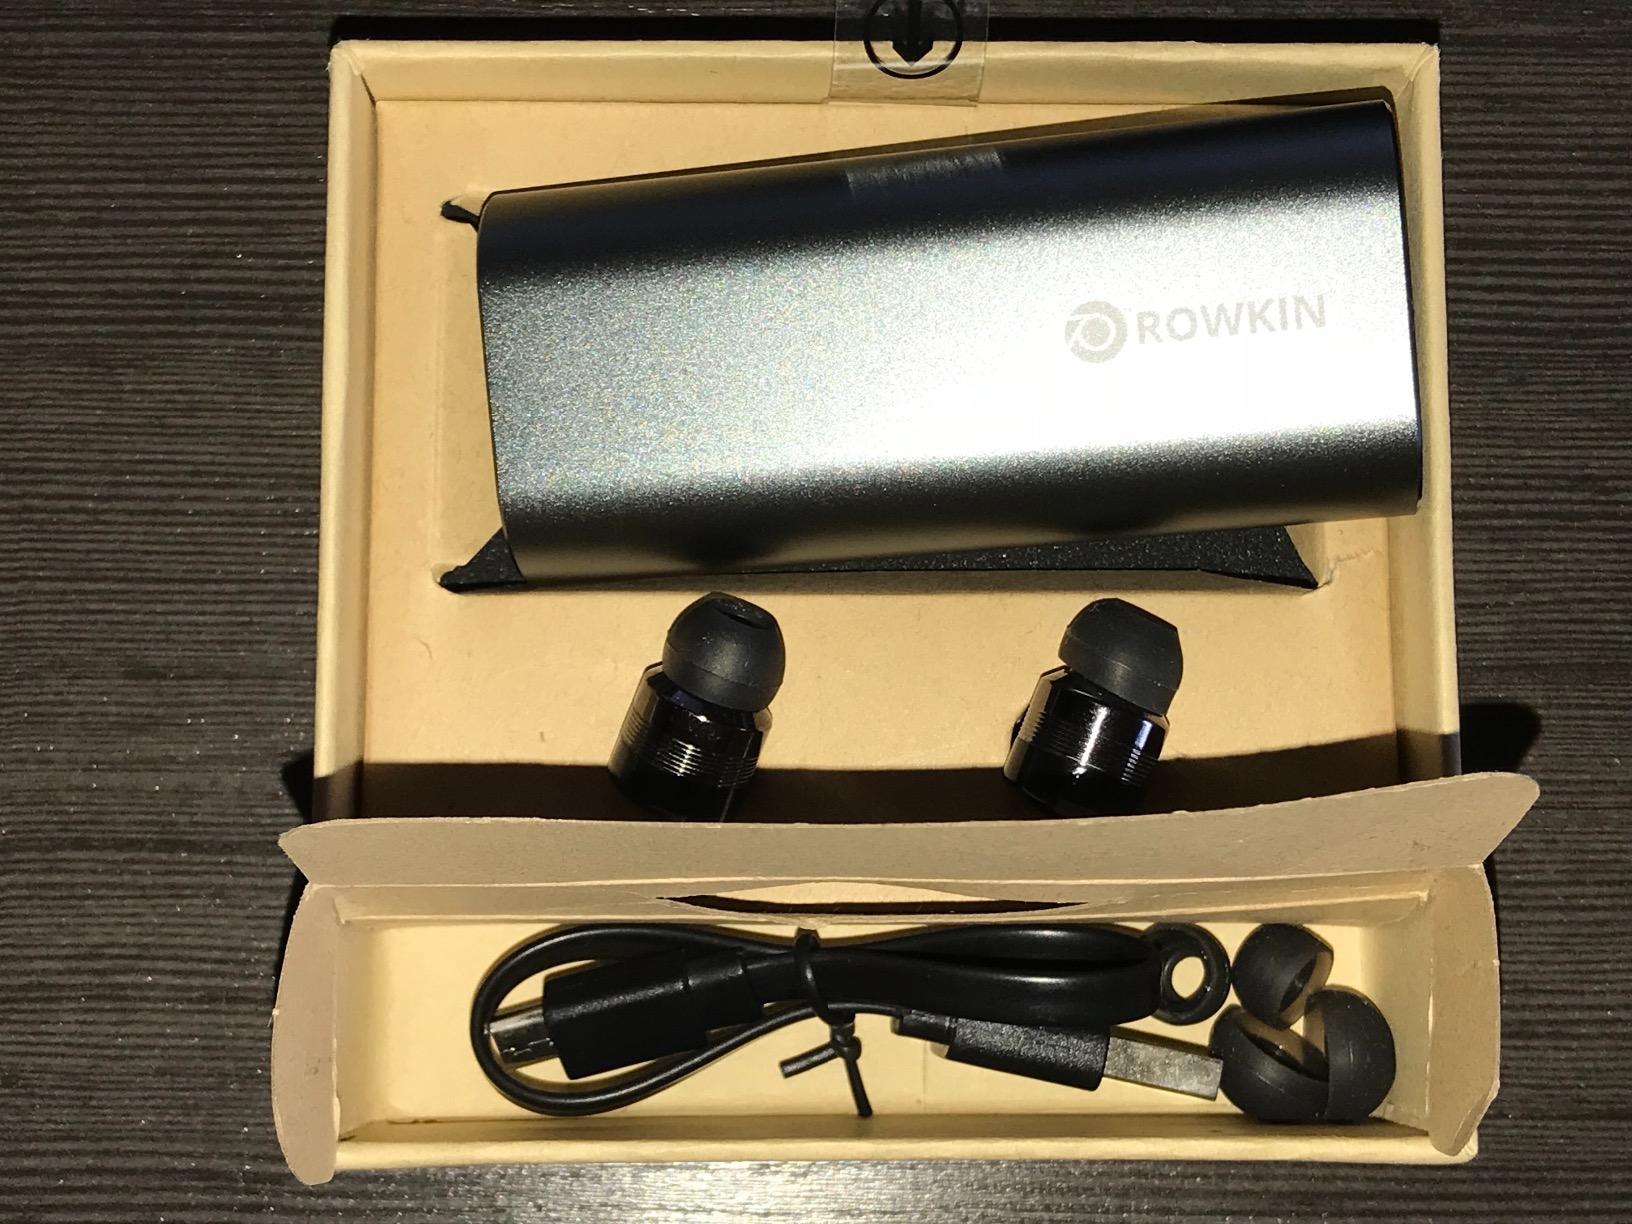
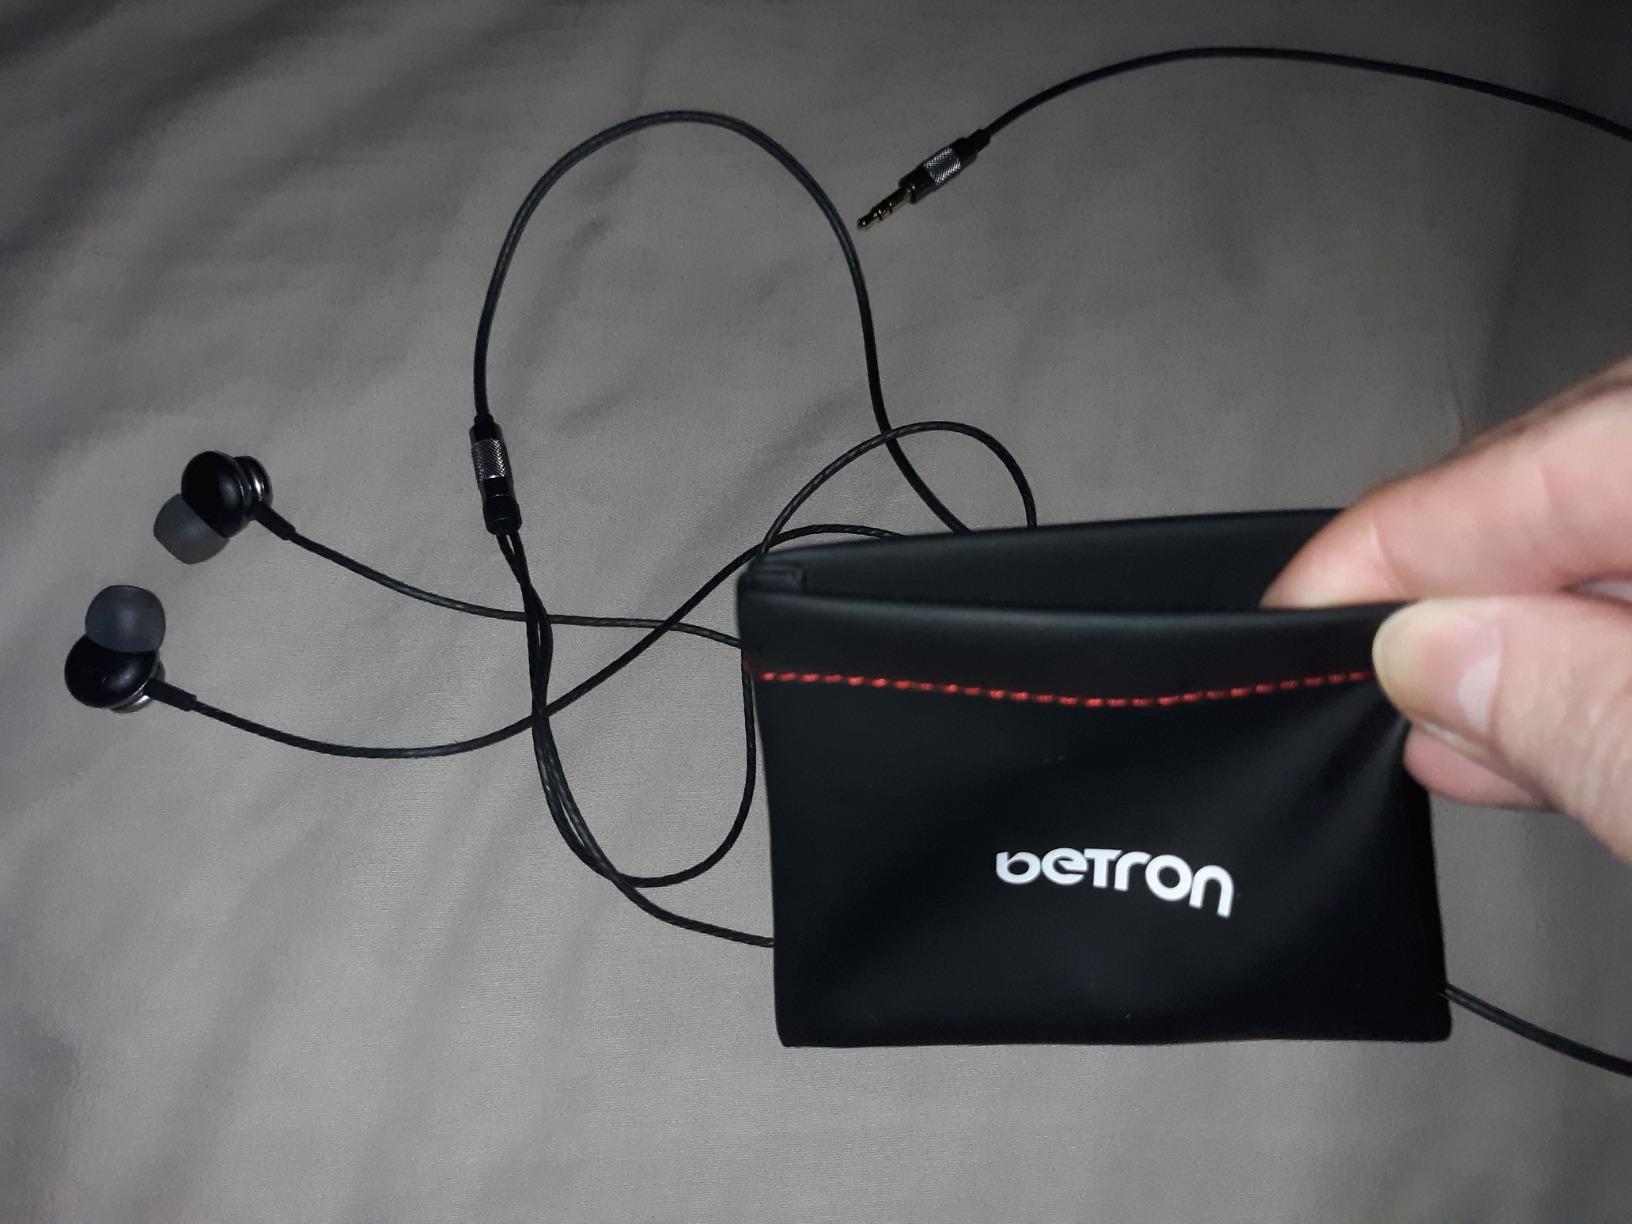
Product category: headphones
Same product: no